El Paso High School

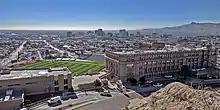
El Paso High School and downtown El Paso, Texas, and Juarez beyond, view from Tom Lea Upper Park

El Paso High is known for its cross country, track and field, tennis, and volleyball programs. The Tiger varsity tennis team made history on October 15, 2009, when they defeated the Burges High School (El Paso, Texas) Mustangs and became the first team in school history to win the UIL District 1-4A Team Tennis Championship in the fall.